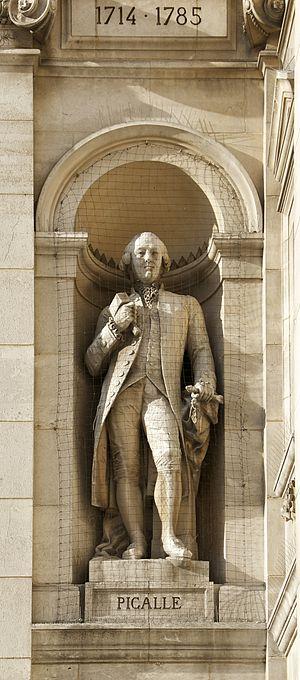
Statue de Jean-Baptiste Pigalle, Hôtel de Ville de Paris.
Jean-Baptiste Pigalle, né le 26 janvier 1714 à Rueil-Malmaison et mort le 22 août 1785 à Paris, est un sculpteur français.
Pierre Loison né à Mer le 5 juillet 1816 et mort à Cannes le 3 février 1886 est un sculpteur français.
Les pics anti-volatiles sont des dispositifs répulsifs constitués de longues pointes et destinés à la lutte contre les oiseaux nuisibles. Ils se disposent sur les saillies des bâtiments, réverbères, enseignes, sculptures, etc. et permettent d'éviter les nuisances causées par les fientes, les nids, le chant, les agents pathogènes, etc. des oiseaux. Les pics anti-volatiles permettent d'éloigner les oiseaux sans les blesser et sans les tuer.